The New York Times Building

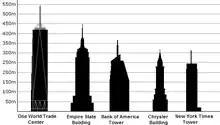
Height comparison of New York City buildings, with the New York Times Building on the right

The New York Times Building was designed by Renzo Piano and Fox & Fowle and was developed by the New York Times Company, Forest City Ratner, and ING Real Estate. It was Piano's first design in New York City. Gensler designed the interior under the supervision of Margo Grant Walsh. AMEC was the main contractor for the core and shell, while Turner Construction was the contractor for the "Times" space in the lower section of the building. Other companies involved with the project included structural engineer Thornton Tomasetti, wind consultant RWDI, sealant supplier Dow Corning Corporation, and steel supplier ArcelorMittal. The mechanical, electrical, and plumbing system was designed by Flack + Kurtz. Officially, the New York City Economic Development Corporation owns the site.